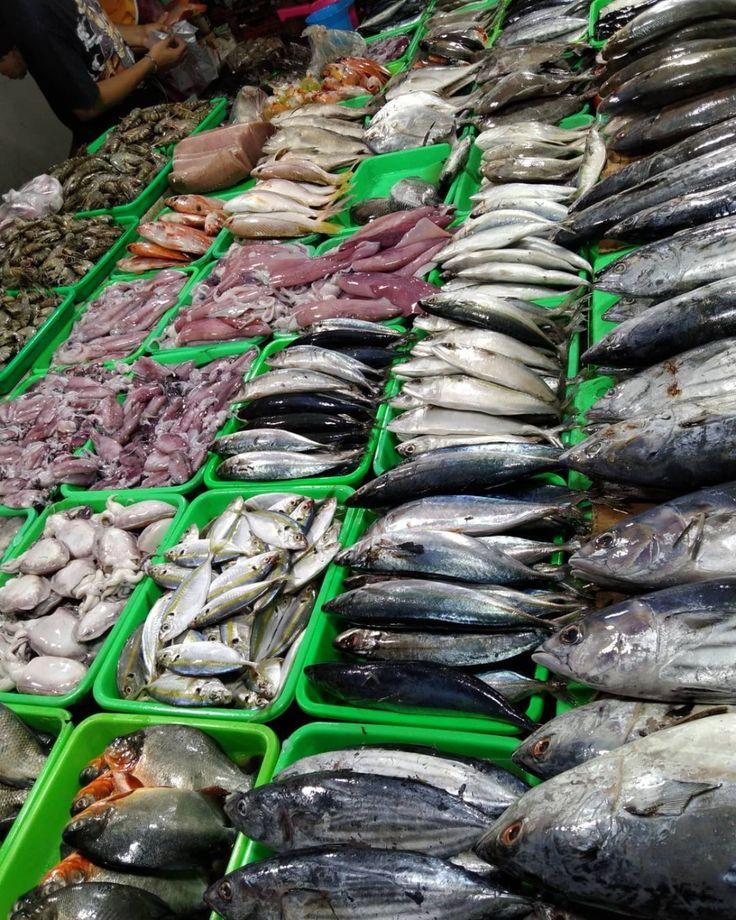
Eneo la soko la samaki ambapo kuna aina mbalimbali. Dagaa wamepangwa kwenye [cs]trei[cs] za plastiki zenye rangi ya kijani. Pia kuna baadhi kama pweza na ngisi.